Northern pig-tailed macaque

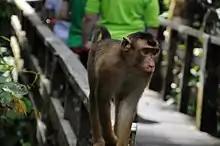
Northern pig-tailed macaque sharing the environment with humans

Northern pig-tailed macaques are also found in Northeastern Thailand shown to be impacted by anthropogenic influences such as deforestation and forest alterations. Their home range sizes vary from 62 to 828 hectares, similar to the southern pig-tailed macaques "Macaca nemestrina." However, their ability to travel is often limited due to habitat degradation and transformation with no limit to elevation unless there is less canopy cover per area.